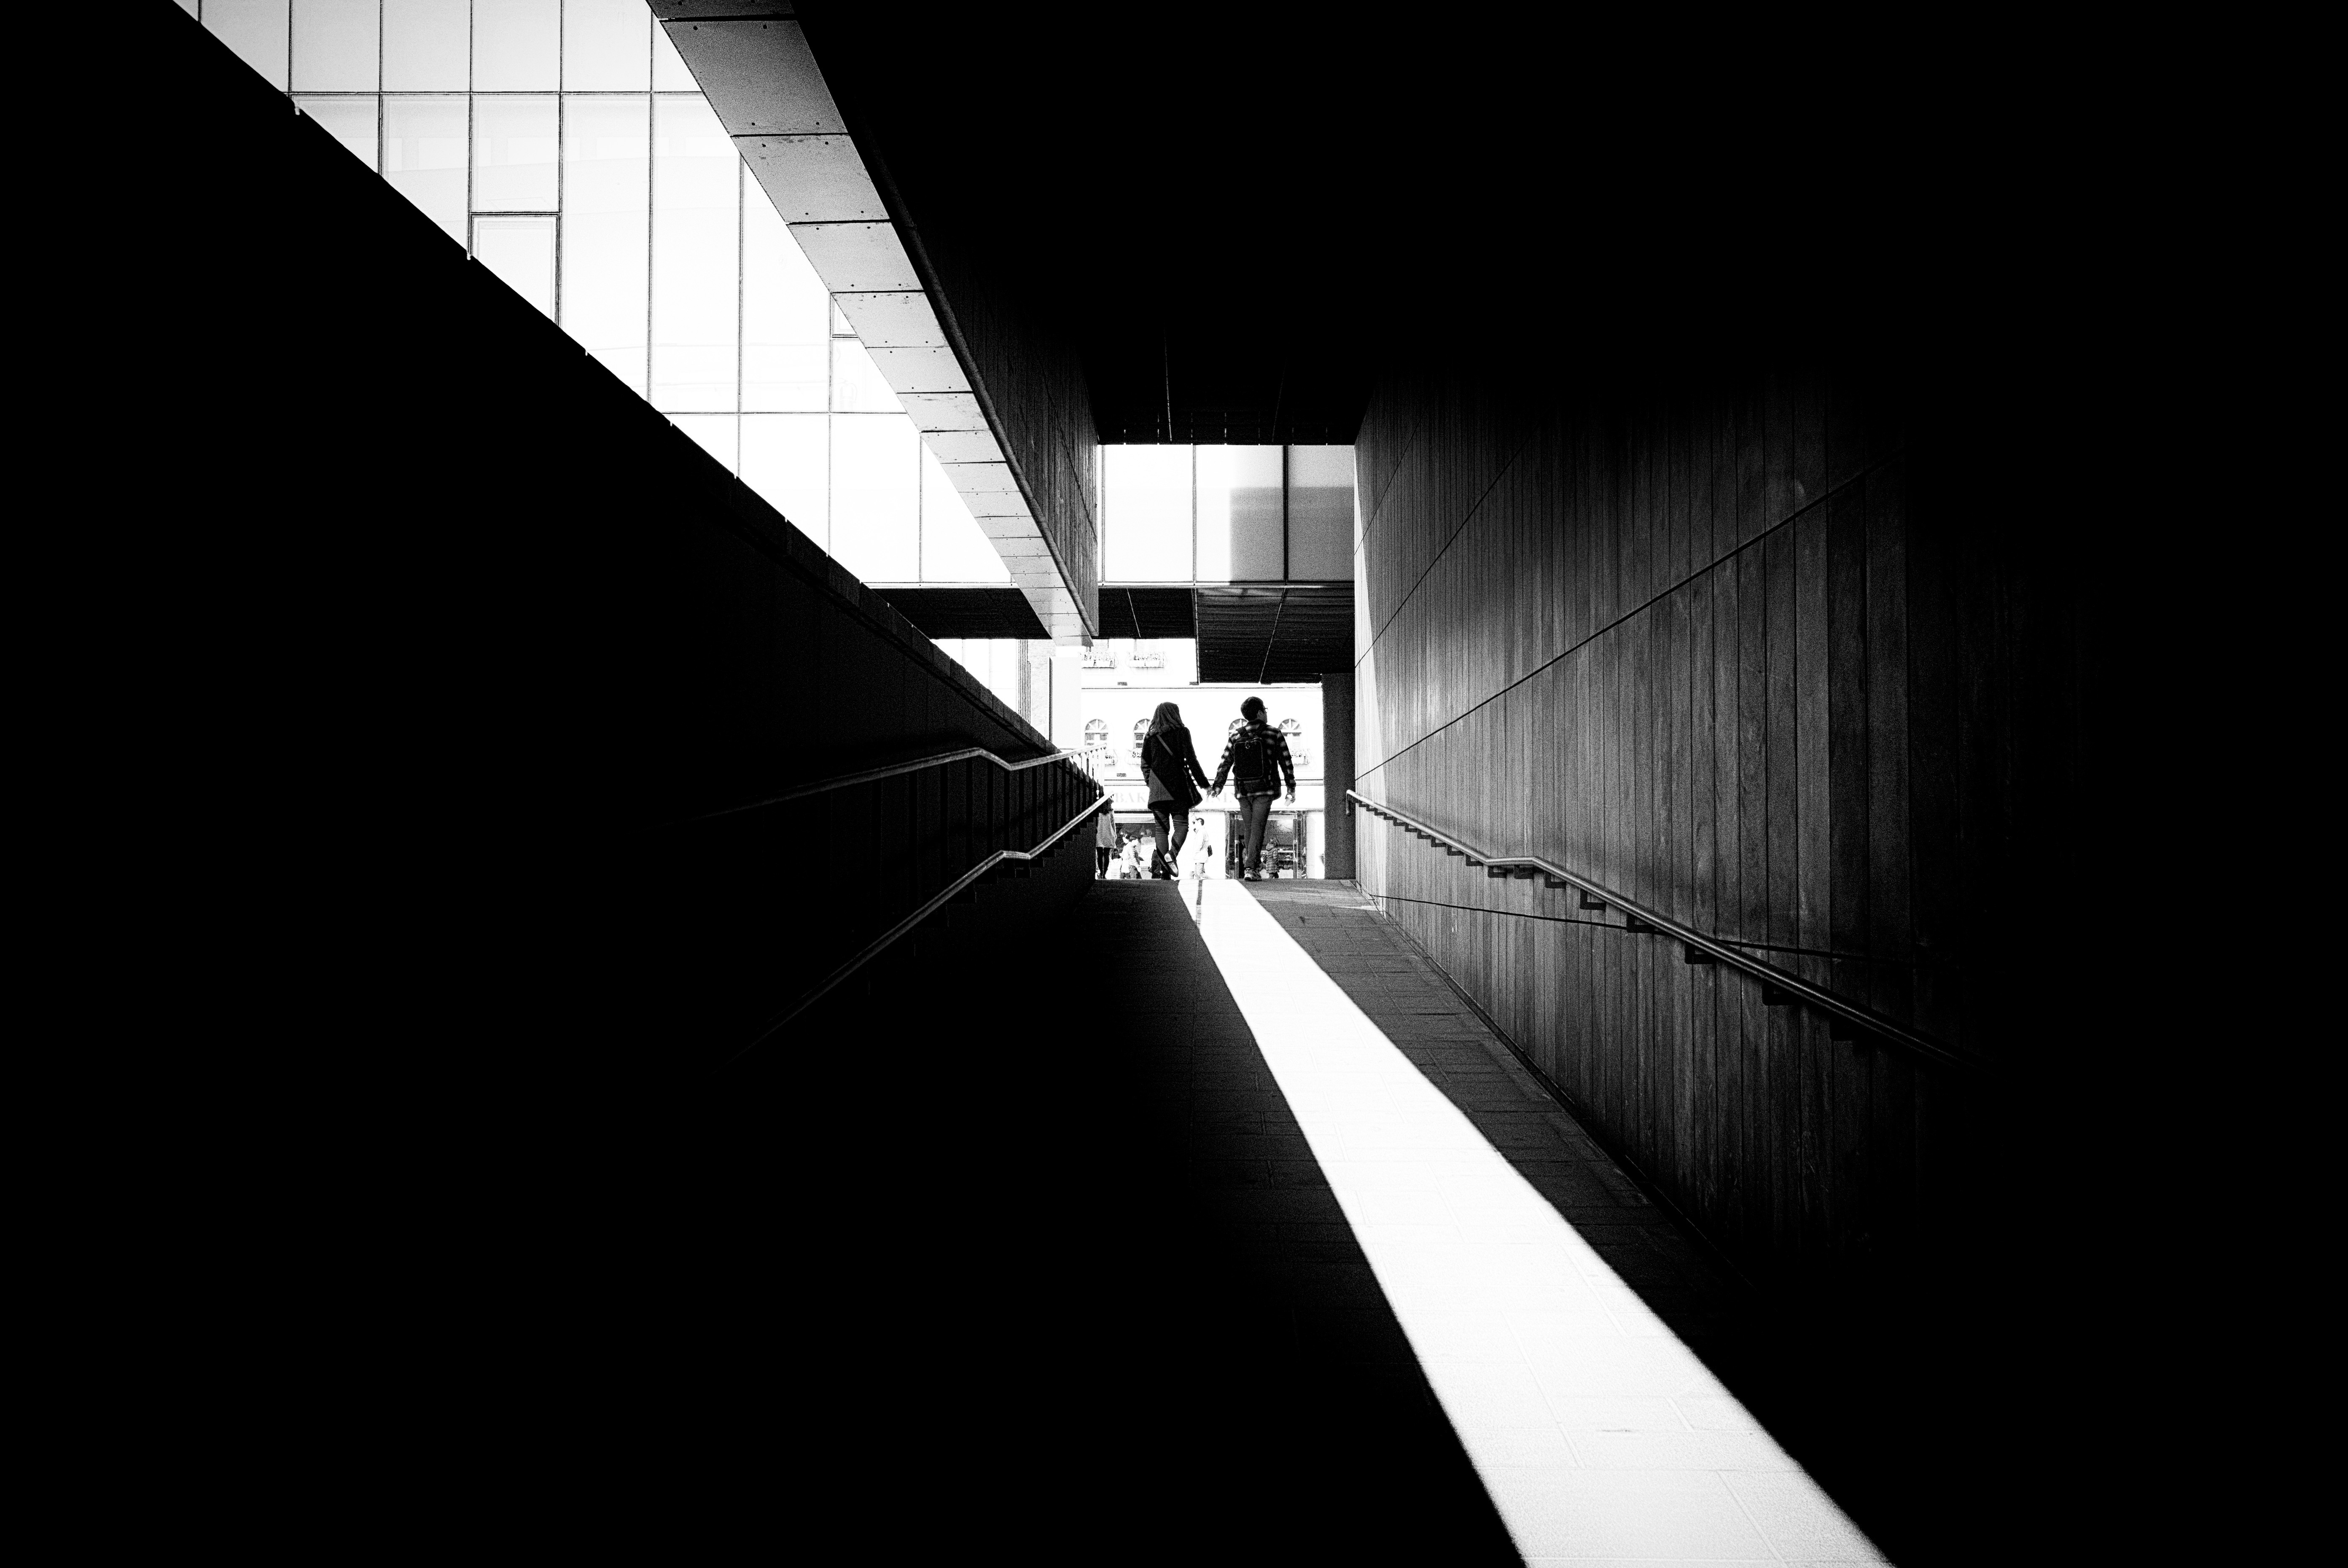
light, black and white, white, photography, sunlight, line, color, shadow, darkness, black, monochrome, lighting, streetphotography, bw, symmetry, stphotographia, shape, seoul, ubanspaces, artinbw, dakohuang, humaningeometry, monochrome photography